Transportation in Boston

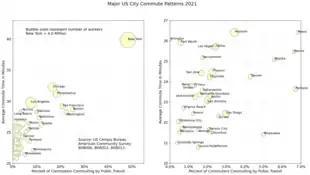
Compared to residents of other American cities, Bostonians have average commute times and high rates of public transit use.

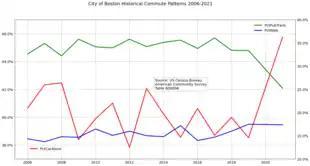
Bostonians shifted to driving alone, at the expense of public transit as a result of the COVID-19 pandemic, but continued to walk at the highest rates of any US major city.

Boston is known to travel agents as "America's Walking City", has been rated as the third most walkable city in the US by Walk Score, and also has a high Transit Score.